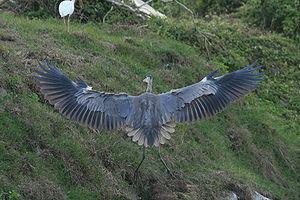
Le refuge faunique national Arthur R. Marshall Loxahatchee est une réserve faunique située à l'ouest de Boynton Beach, dans le comté de Palm Beach, en Floride. Il comprend le vestige le plus septentrional de l'écosystème des zones humides historiques des Everglades.